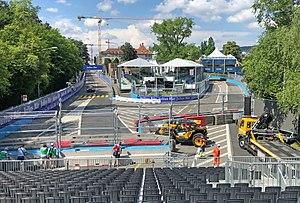
L'ePrix de Zurich est une ancienne épreuve du championnat de Formule E qui s'est tenue sur le Circuit urbain de Zurich en 2018. L'épreuve fut déplacée à Berne pour la 5ᵉ édition du championnat.
Le circuit urbain de Zurich est un circuit automobile temporaire empruntant les rues de Zurich. Il a accueilli à une reprise l’ePrix de Zurich comptant pour le championnat de Formule E FIA.